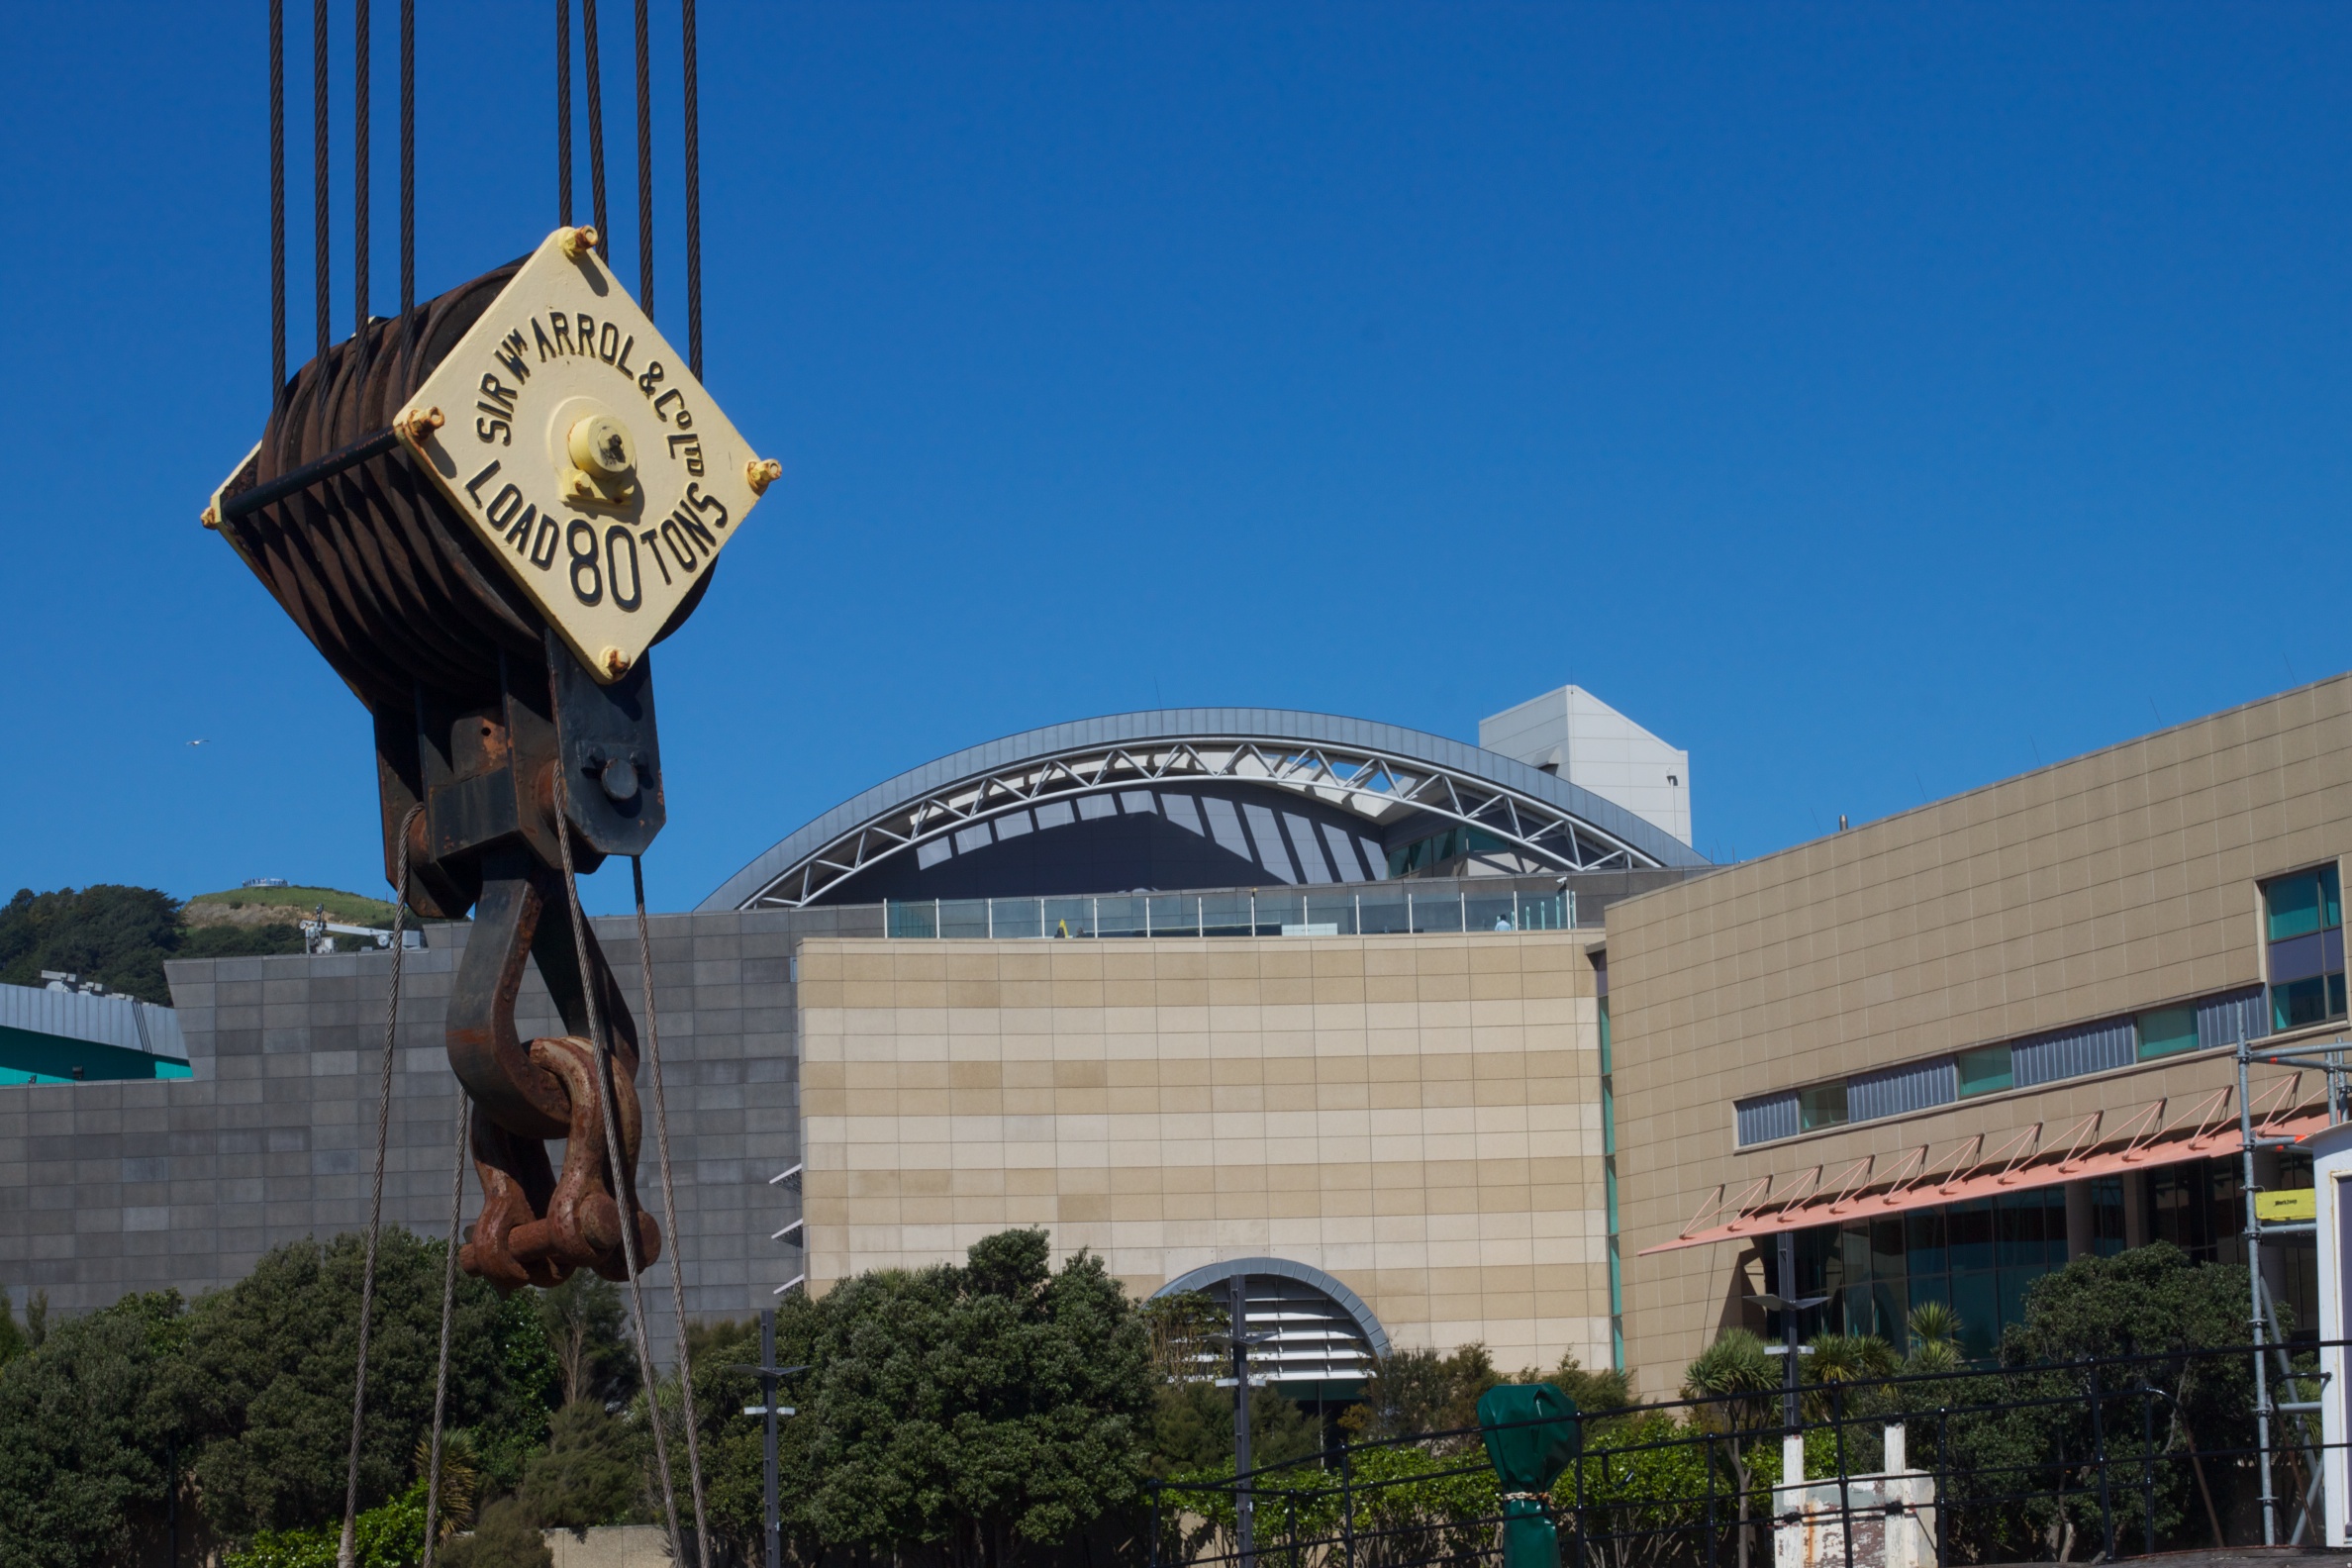
structure, building, downtown, plaza, landmark, stadium, tourist attraction, shopping mall